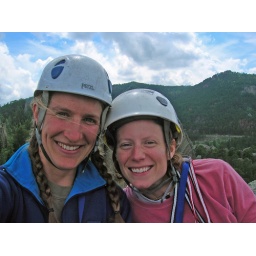
friends rock climbing in the black hillsof south dakota